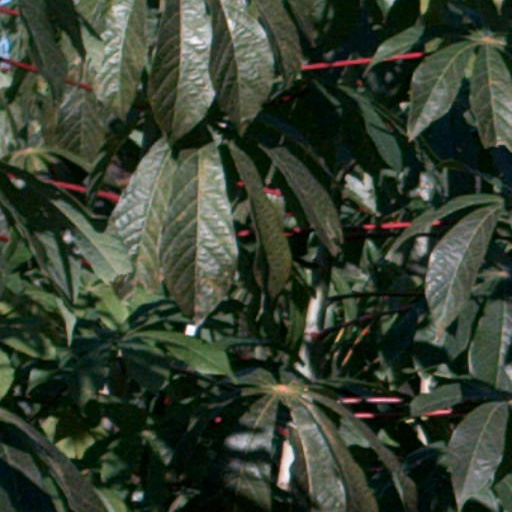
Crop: cassava